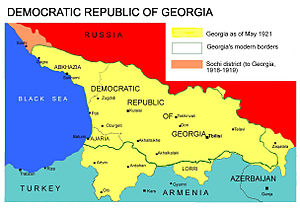
Demokratiske republik Georgien
Den Demokratiske republik Georgiens grænser
Den demokratiske republik Georgien var en kortvarig statsdannelse, der blev oprettet den 26. maj 1918 og ophørte i februar 1921 og var den første dannelse af en georgisk republik.